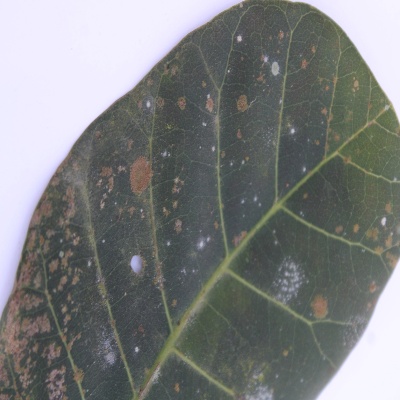
Crop: Cashew
Condition: red rust